Museum der Weltkulturen

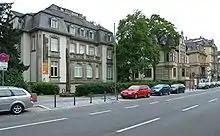
The three buildings of the museum.

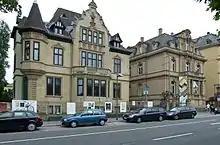
The villa and Gallery 37.

The Museum of World Cultures is an ethnological museum in Frankfurt, Germany. Until 2001 it was called the Museum of Ethnology ("Museum für Völkerkunde"). It is part of Frankfurt's Museumsufer (Museum Riverbank).